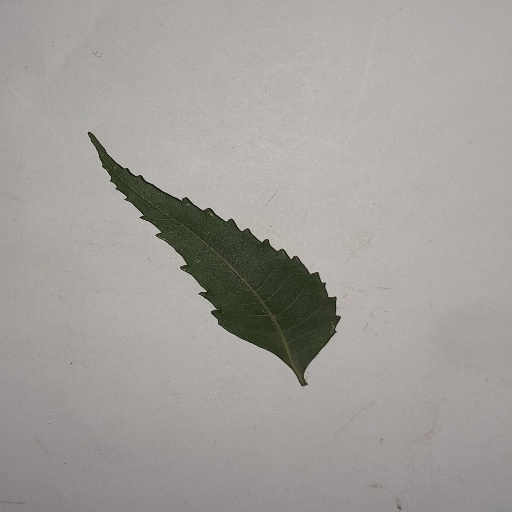
Species: Neem
Leaf condition: Healthy Leaf